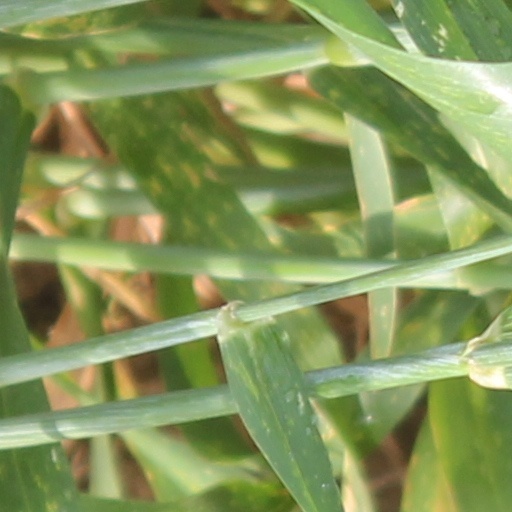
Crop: wheat